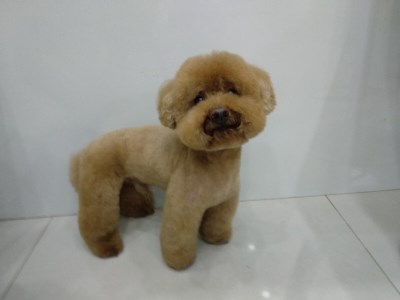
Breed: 2925-n000114-toy_poodle